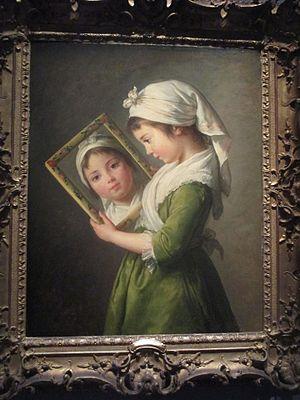
Portrait de sa fille Julie par Mme Vigée Le Brun (1787). Collection David-Weill.